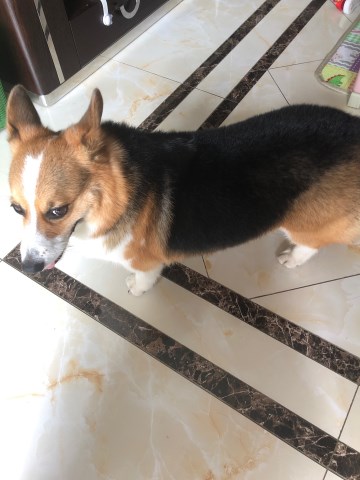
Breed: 2909-n000116-Cardigan